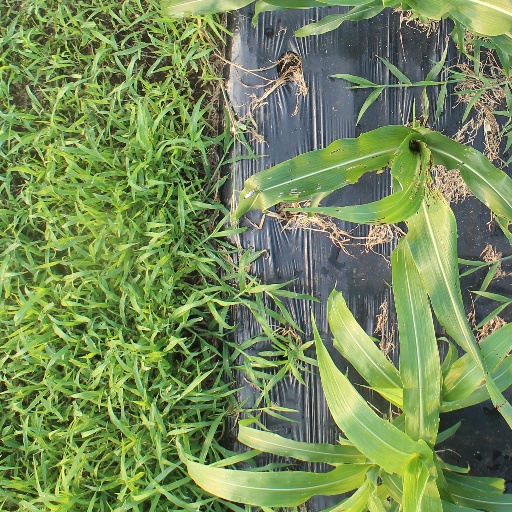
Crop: sorghum